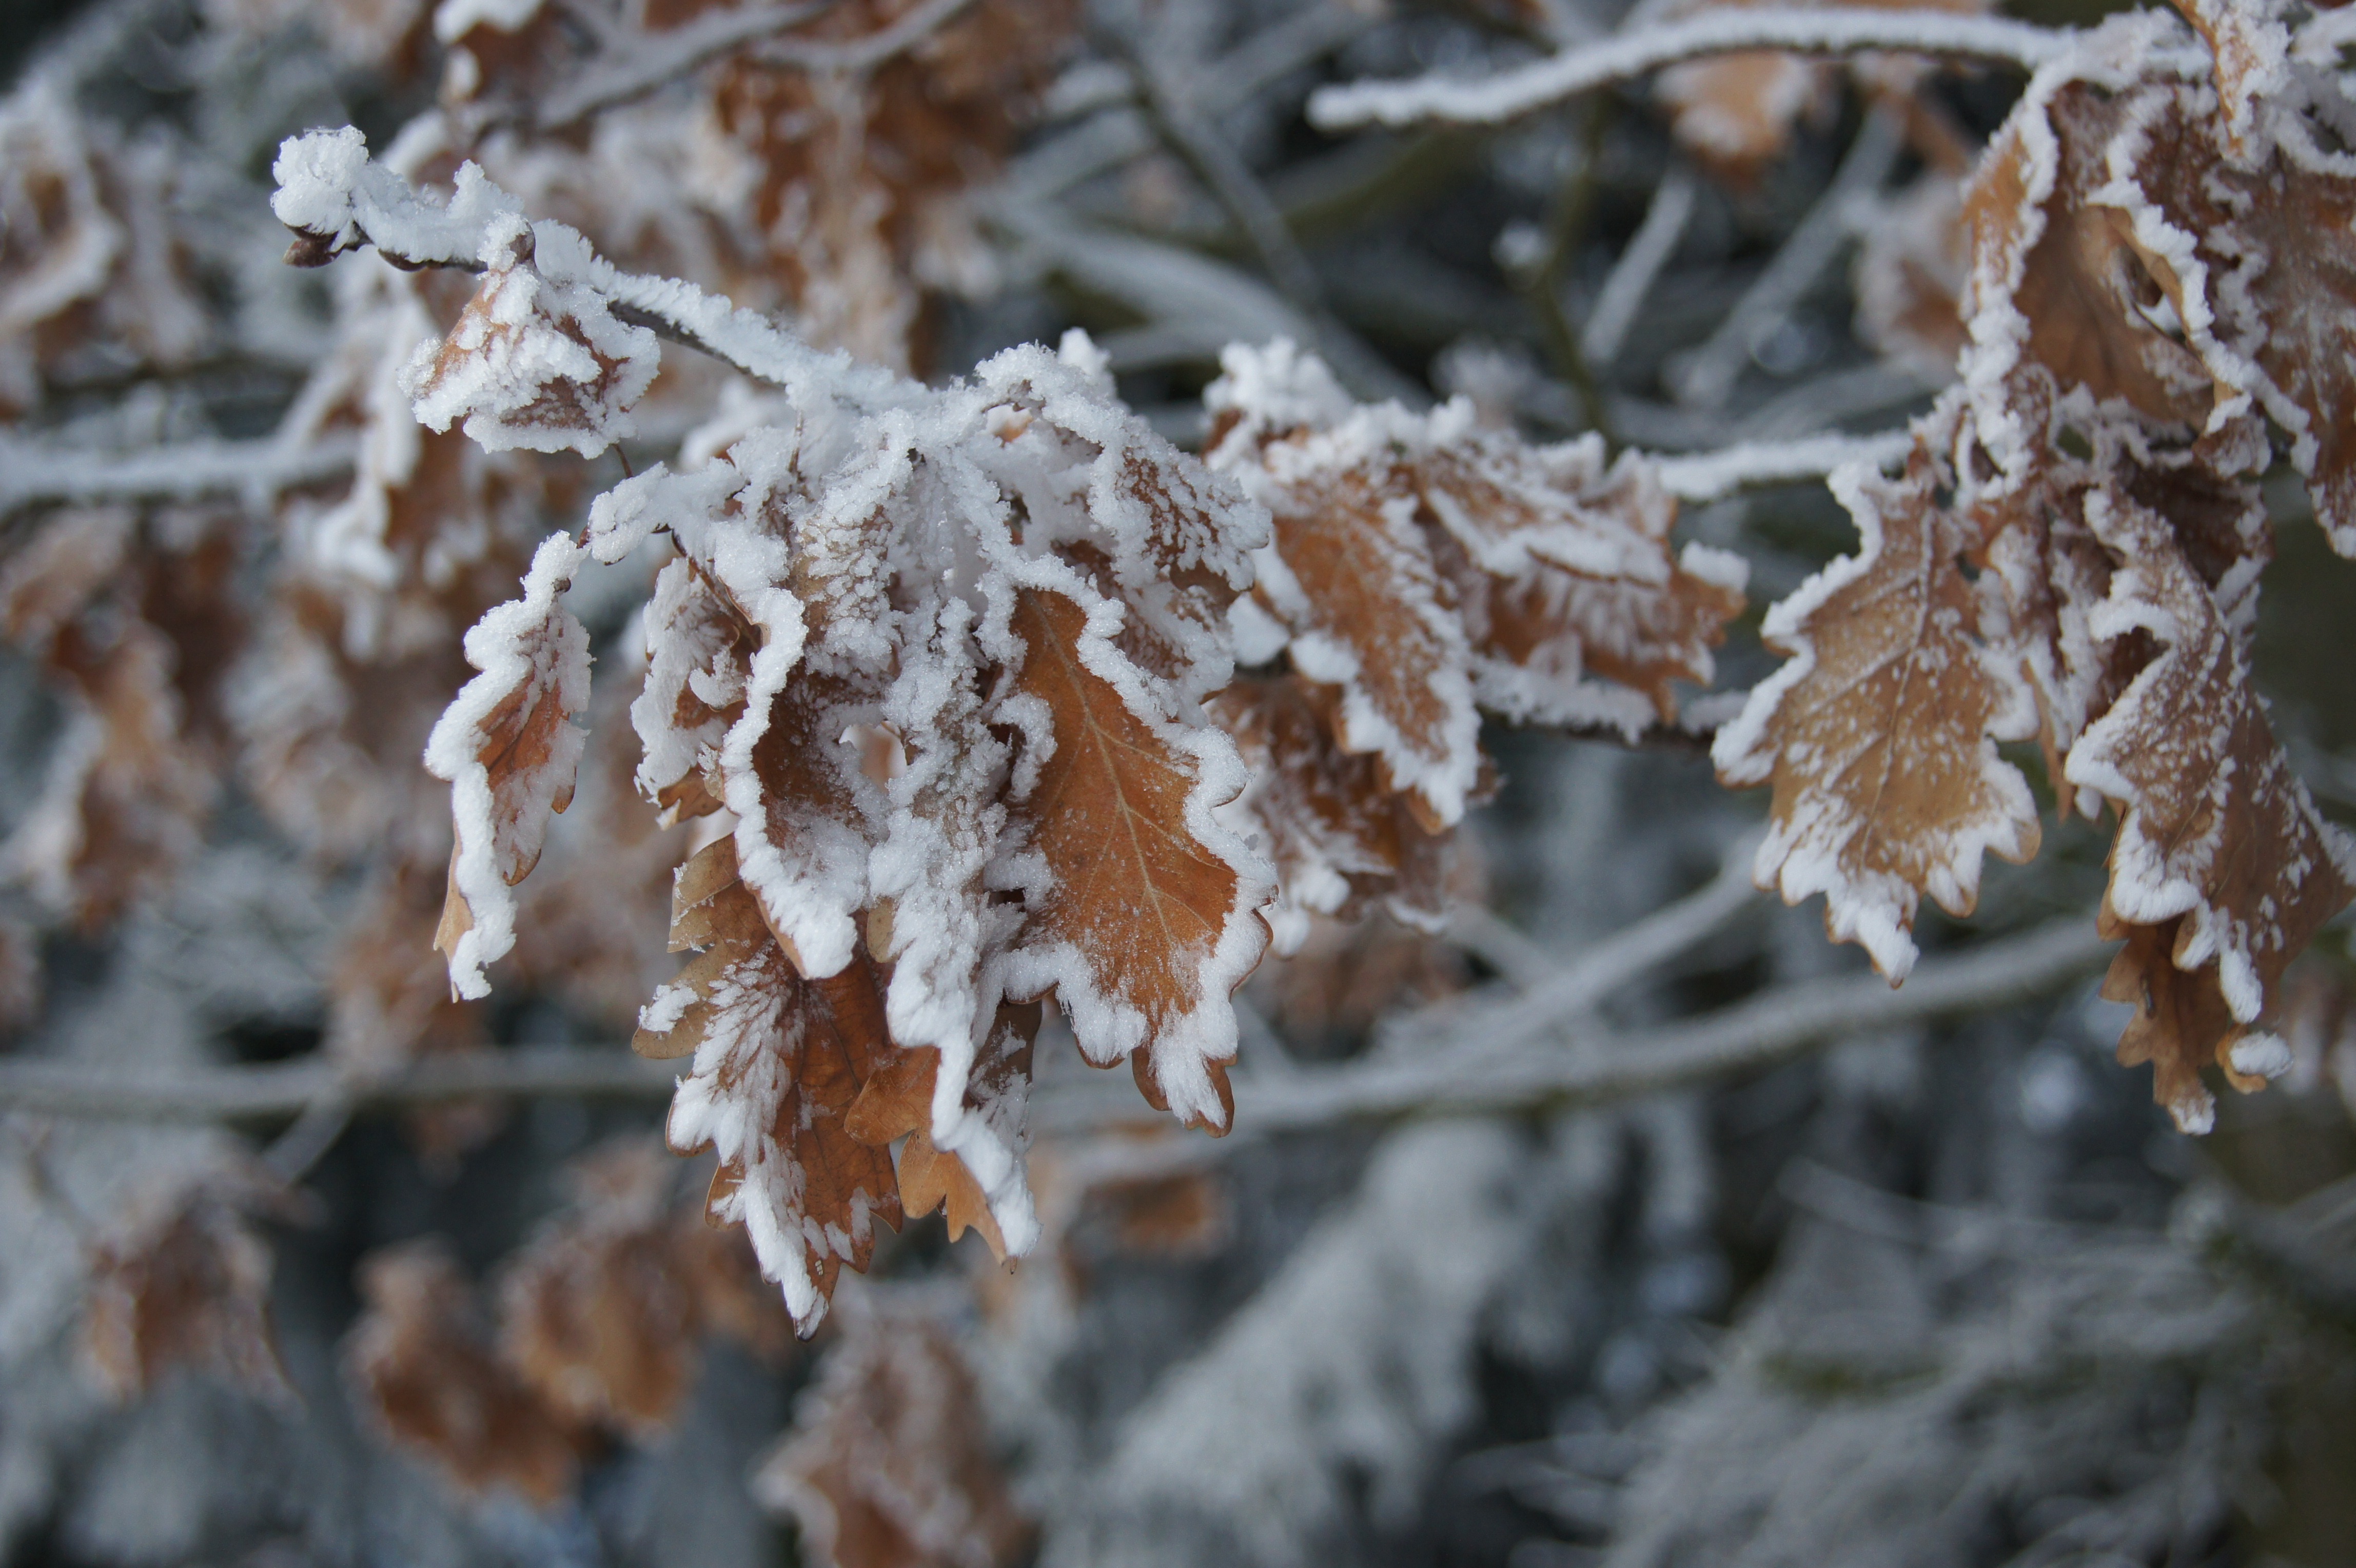
tree, nature, branch, snow, winter, leaf, frost, ice, autumn, weather, season, twig, close up, leaves, oak, hoarfrost, freezing, macro photography